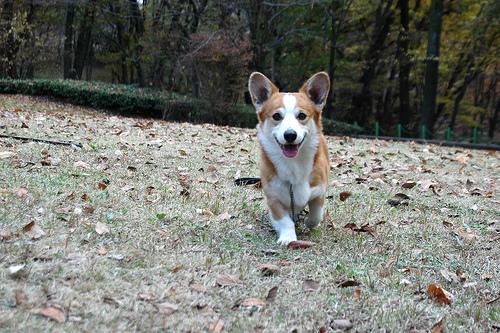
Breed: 205-n000029-Pembroke